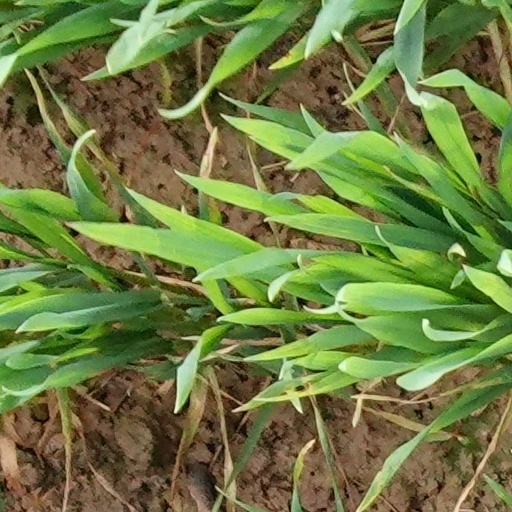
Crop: wheat